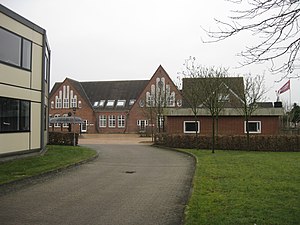
Brande
Brande Højskole
Brande er en by i Midtjylland med 7.398 indbyggere, beliggende 12 km sydvest for Ejstrupholm, 14 km nordvest for Give, 26 km syd for Herning og 26 km syd for Ikast. Byen ligger i Ikast-Brande Kommune og hører til Region Midtjylland.